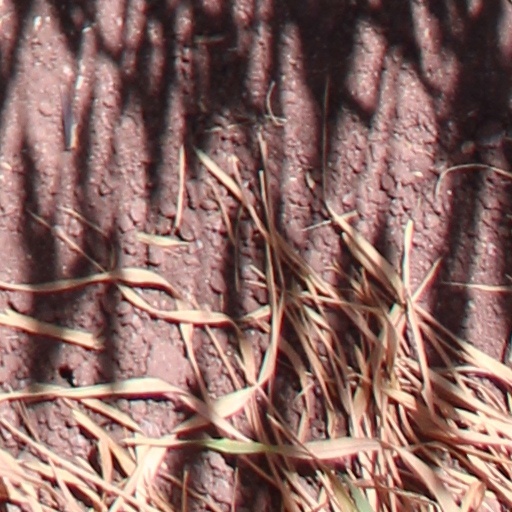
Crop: wheat